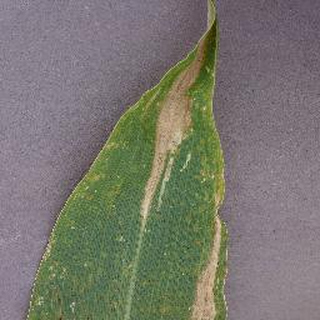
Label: corn_northern_leaf_blight